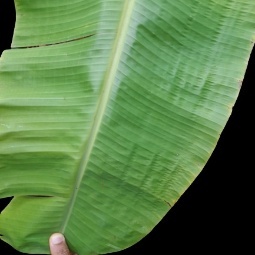
Label: Calcium